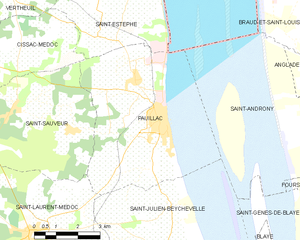
Pauillac
Kort over kommunen
Kort over kommunen
Pauillac er en commune i Gironde départementet i det sydvestlige Frankrig.